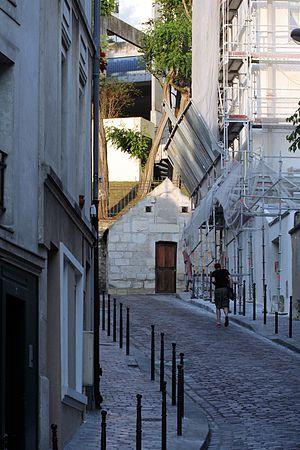
Regard Saint-Martin (ou regard des des Petites-Rigoles), 42 rue des Cascades, Paris 20e arrdt, vu depuis la rue de Savies.
Le regard Saint-Martin est un regard, c'est-à-dire un ouvrage permettant l'accès à une canalisation, situé dans le 20ᵉ arrondissement de Paris, en France.